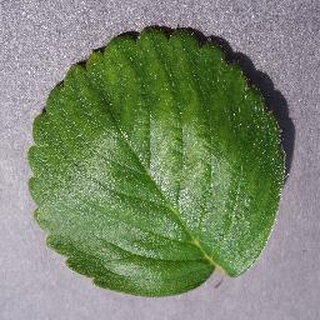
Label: healthy_strawberry